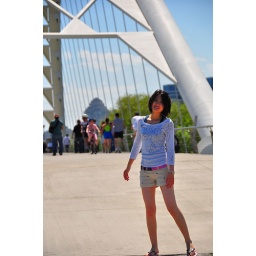
The hardest thing to learn in life is which bridge to cross and which to burn.